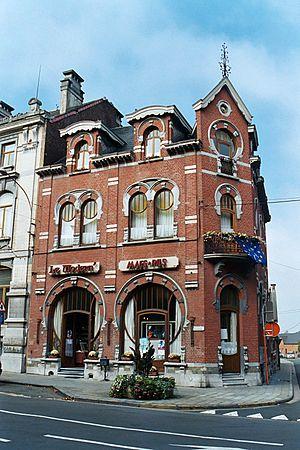
Modern Hôtel, Soignies, Architecte Emile François
Émile François est un architecte belge adepte de l'Art nouveau qui fut actif en Hainaut.
La chaussée de Mons est une chaussée qui commence à la Porte d'Anderlecht sur la petite ceinture de Bruxelles et se poursuit jusqu'à Mons avec des interruptions dans son tracé.
Le Modern Hôtel est un bâtiment de style Art nouveau situé sur le territoire la commune belge de Soignies dans la province de Hainaut.